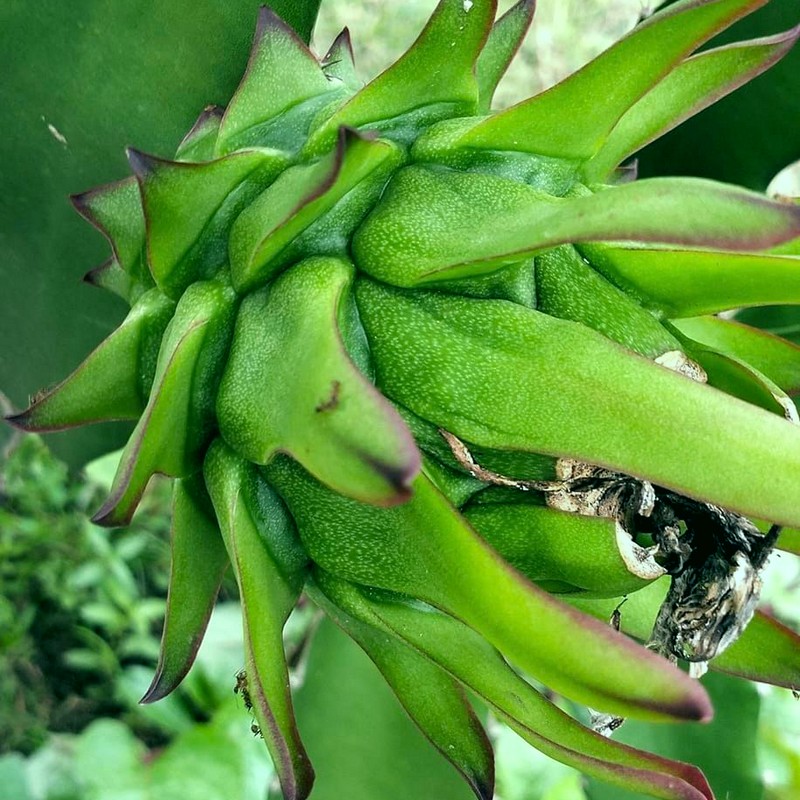
Label: Immature Dragon Fruit